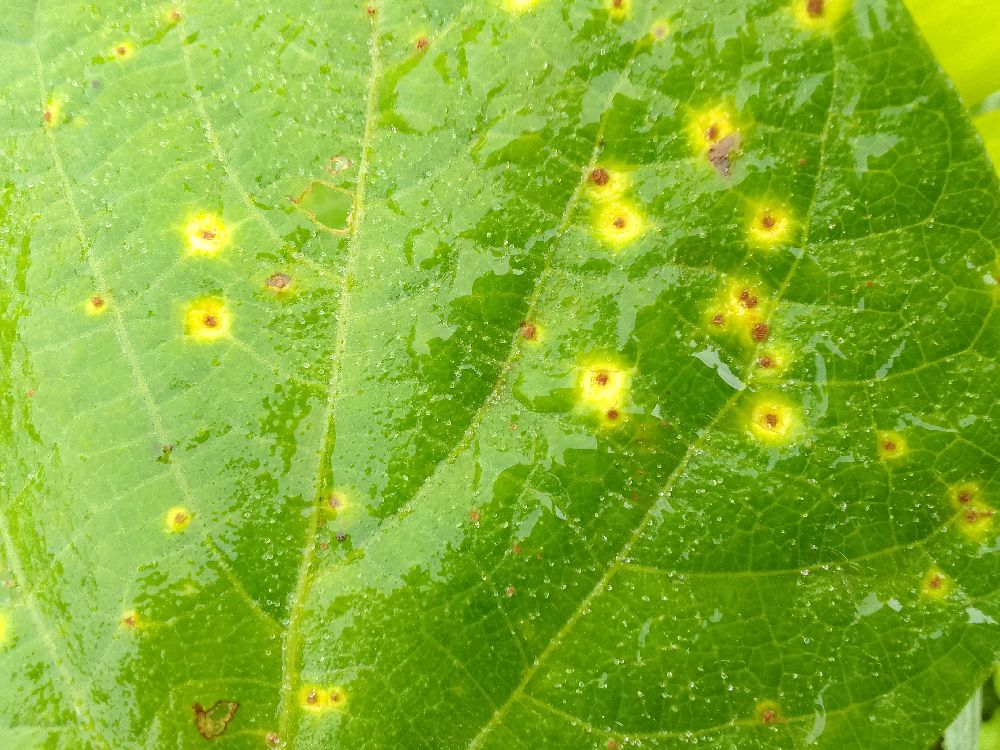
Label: rust